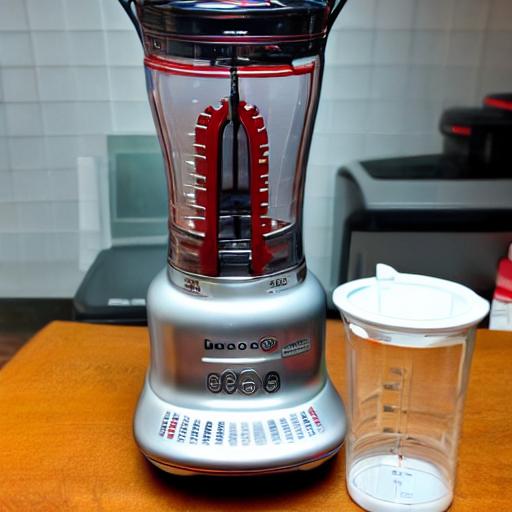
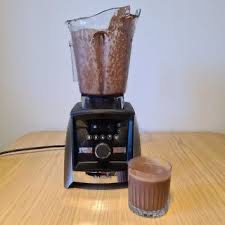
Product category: items_blender
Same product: no